Tourism

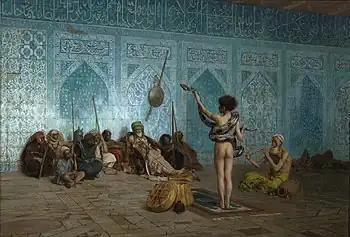
Le charmeur de serpents by Jean-Léon Gérôme (c. 1879).

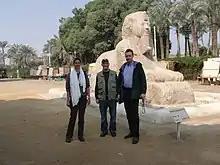
Blue Shield fact-finding mission in Egypt

Leisure travel was associated with the Industrial Revolution in the United Kingdomthe first European country to promote leisure time to the increasing industrial population. Initially, this applied to the owners of the machinery of production, the economic oligarchy, factory owners and traders. These comprised the new middle class. Cox & Kings was the first official travel company to be formed in 1758.